Describe the emotion expressed in this image:  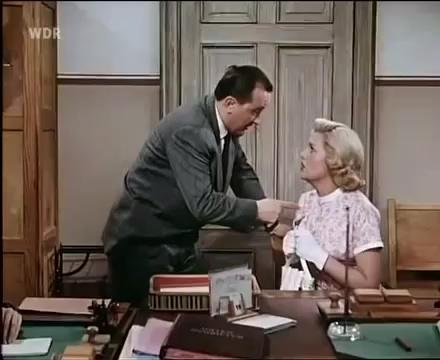
This person displays Pain, valence and arousal with low intensity.